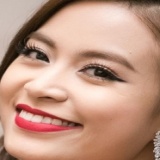
ca sĩ Hoàng Thùy Linh